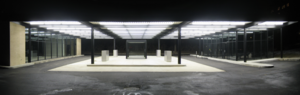
La station-service de l'Île-des-Sœurs est une station-service de style moderne dessinée par l'architecte Ludwig Mies van der Rohe en 1969. Il est l'un des quatre édifices conçus par Mies van der Rohe sur l'île des Sœurs. La station-service a fermé en 2008, et a été ensuite convertie en centre communautaire.
Cette liste recense les biens du patrimoine immobilier de Montréal inscrits au répertoire du patrimoine culturel du Québec. Pour le reste de la région de Montréal, voir Liste du patrimoine immobilier de Montréal.